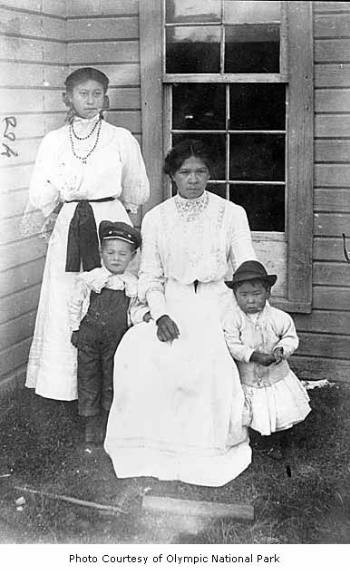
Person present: Yes